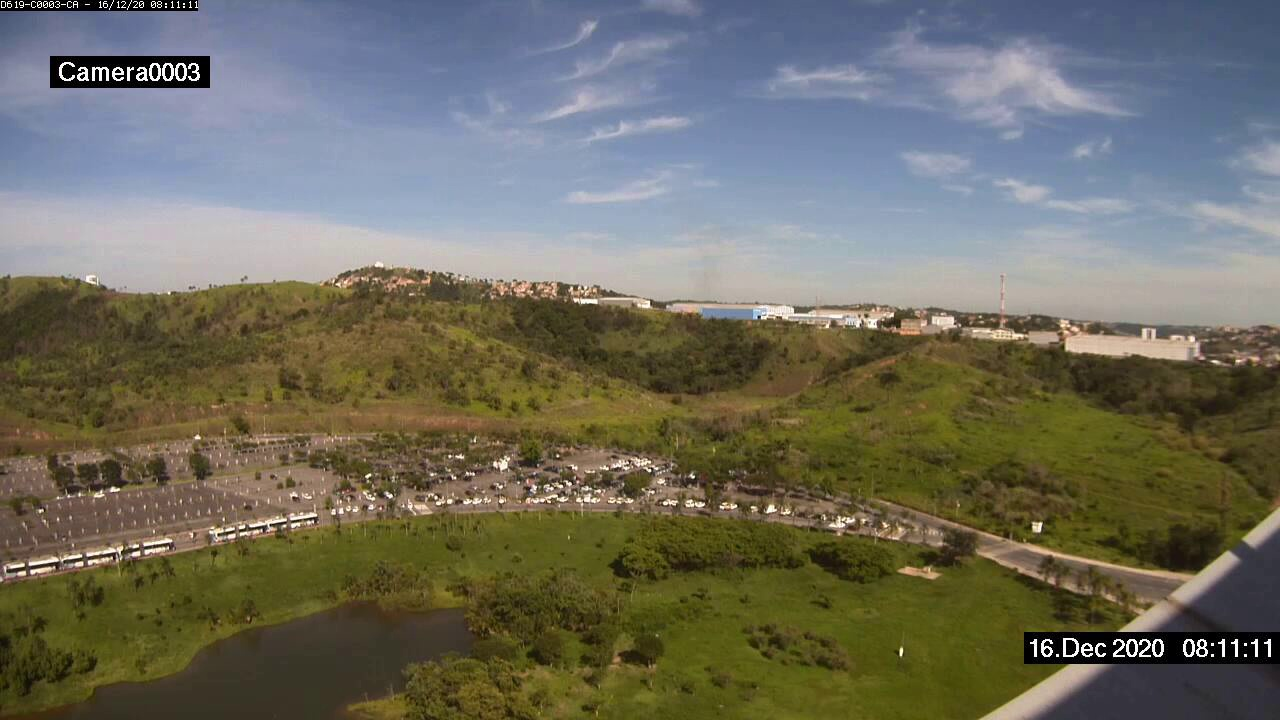
Fire: no
Smoke: yes